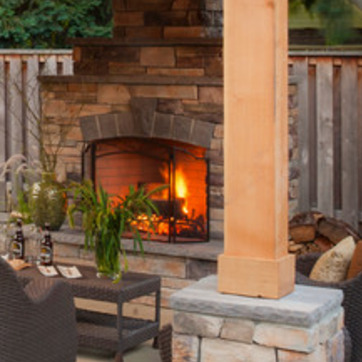
Material: other